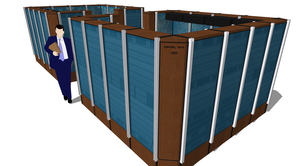
Rendu 3D d'un superordinateur CDC 7600, avec une silhouette à l'échelle.